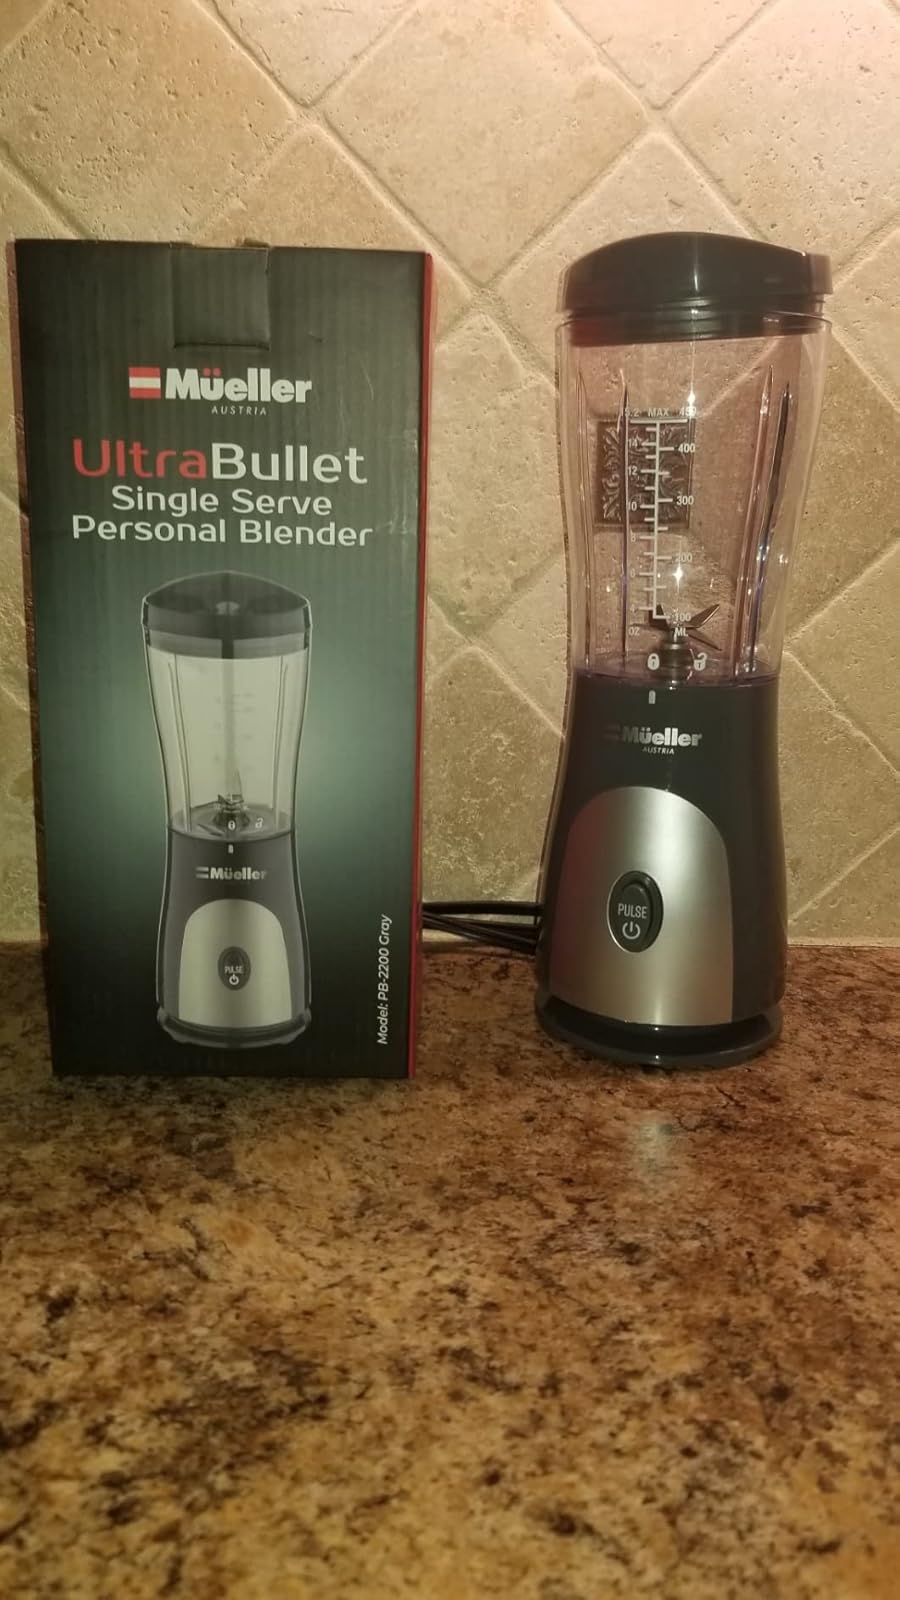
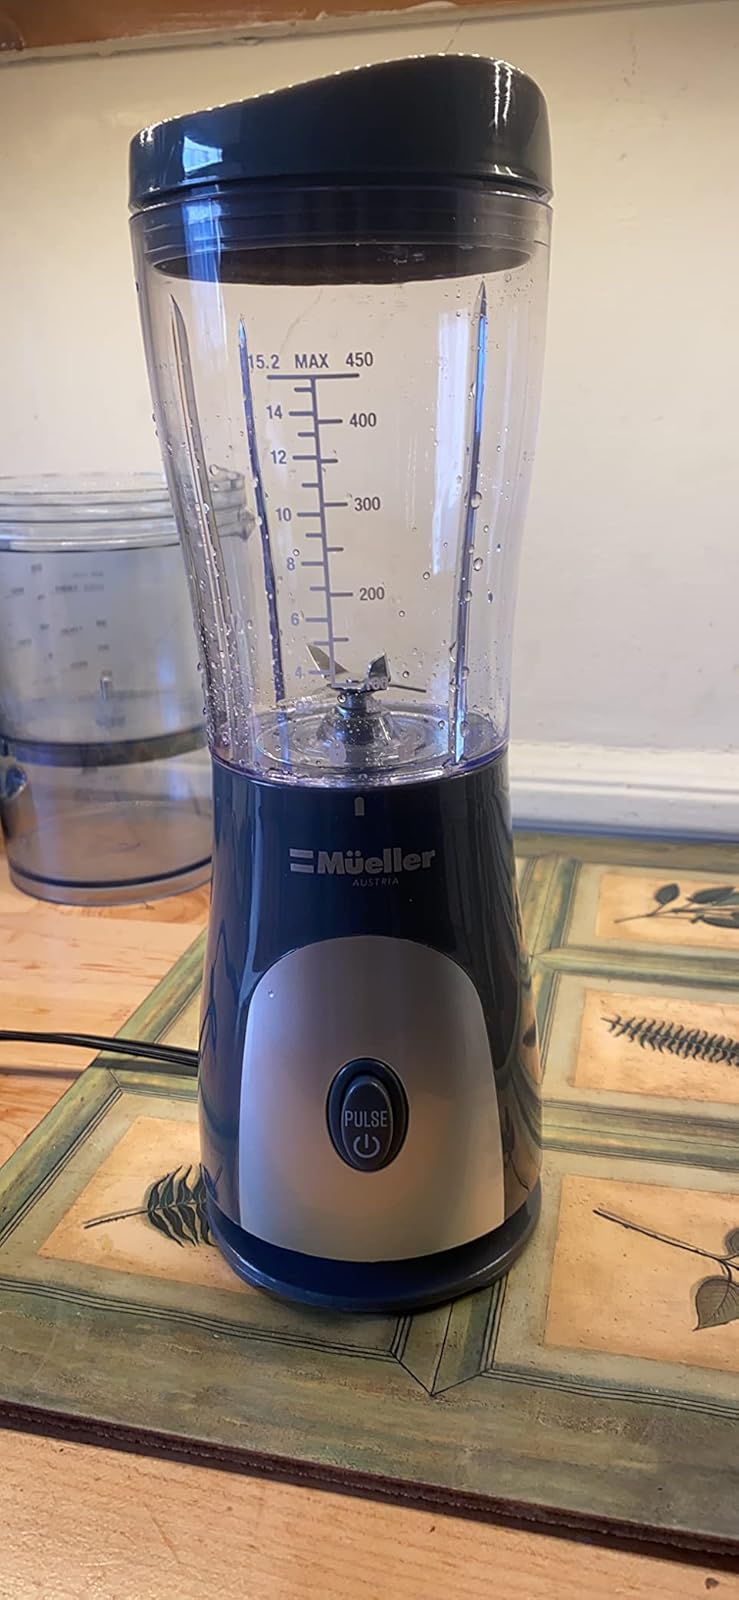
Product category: items_blender
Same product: yes